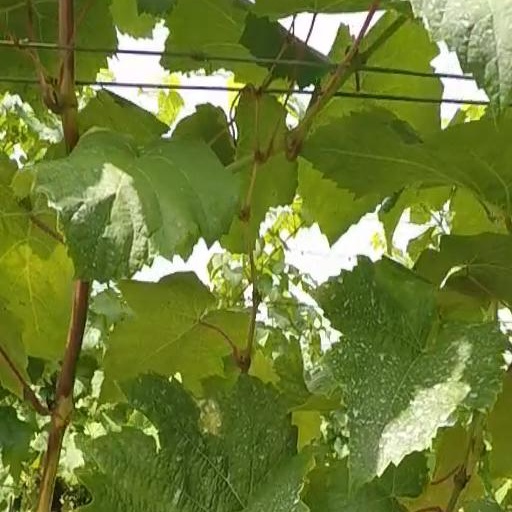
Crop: grape